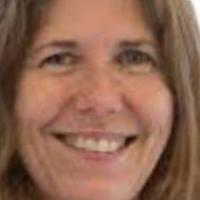
Age group: age 31-40